Siege of Saint-Omer

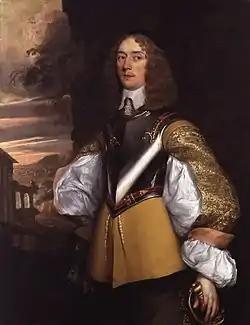
Portrait of Sir Henry Gage by John Weesop

Colonels Espagni and Fouquerolles, seeing the difficulty of withdraw, formed their regiments in a meadow surrounded by hedges, disposed to negotiate with the Spanish. Fanfanelli, nevertheless, attacked them. The Spanish cavalry, alerted by the shots, made soon appearance led by Francisco Pardo and overran the French troops, who threw their weapons down asking for mercy. Fanfanelli and Pardo accepted their surrender. After that, Guasco's Tercio and the cavalry took all the spoils and the baggage, leaving naked most of the French soldiers. The loss on the Spanish side was light and consisted of 2 captains, Marco Antonio Felice and Count Evandro Piccolomini, nephew of the Imperial marshall, and 5 soldiers killed. The French lost Colonel Fouquerolles, 5 captains and 22 soldiers killed being also 16 captains, 20 lieutenants, 17 second lieutenants, 13 sergeants, and 1,220 soldiers captured and took to Bourbourg. The ransom paid later for the prisoners was distributed between Guasco's Tercio and Pardo's cavalry.